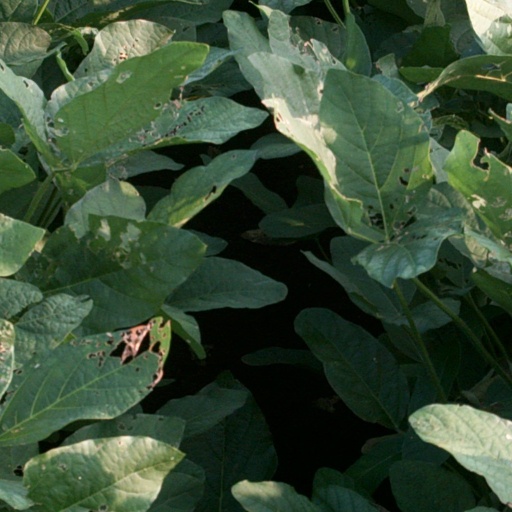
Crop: soybean